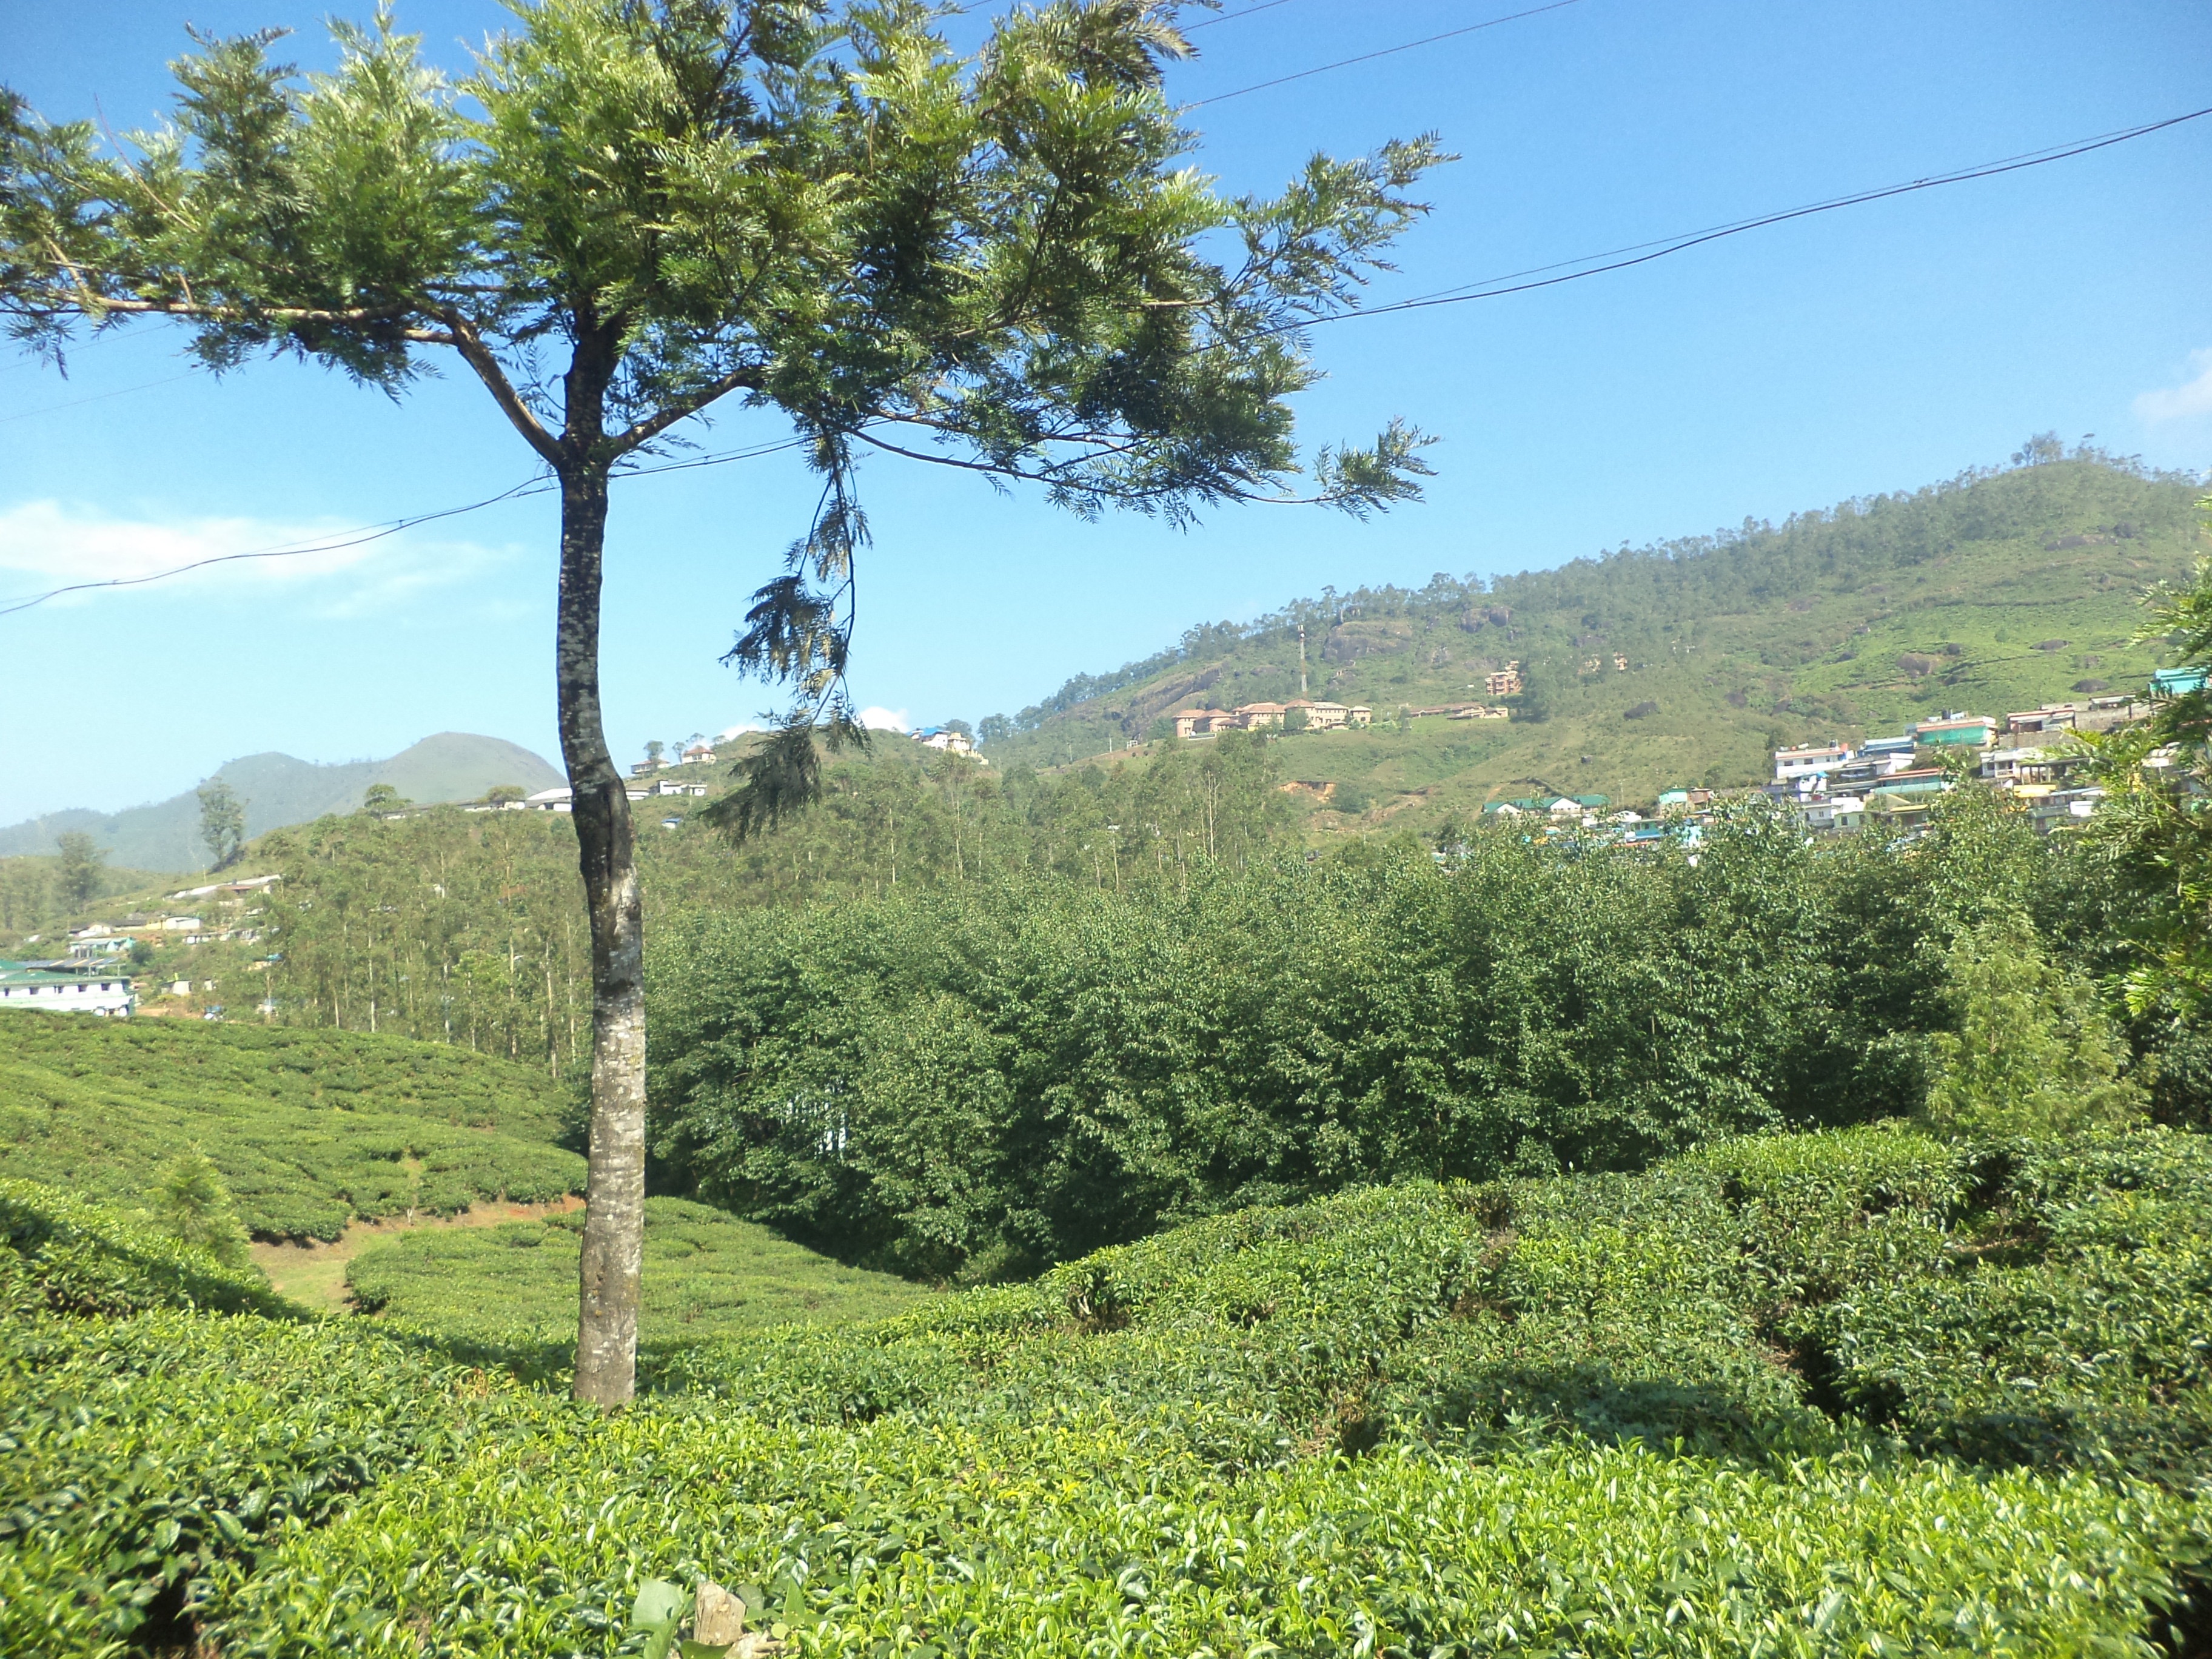
tree, mountain, plant, meadow, hill, flower, valley, mountain range, pasture, ridge, vegetation, shrub, plantation, plateau, ecosystem, biome, woody plant, mountainous landforms, temperate coniferous forest, land lot